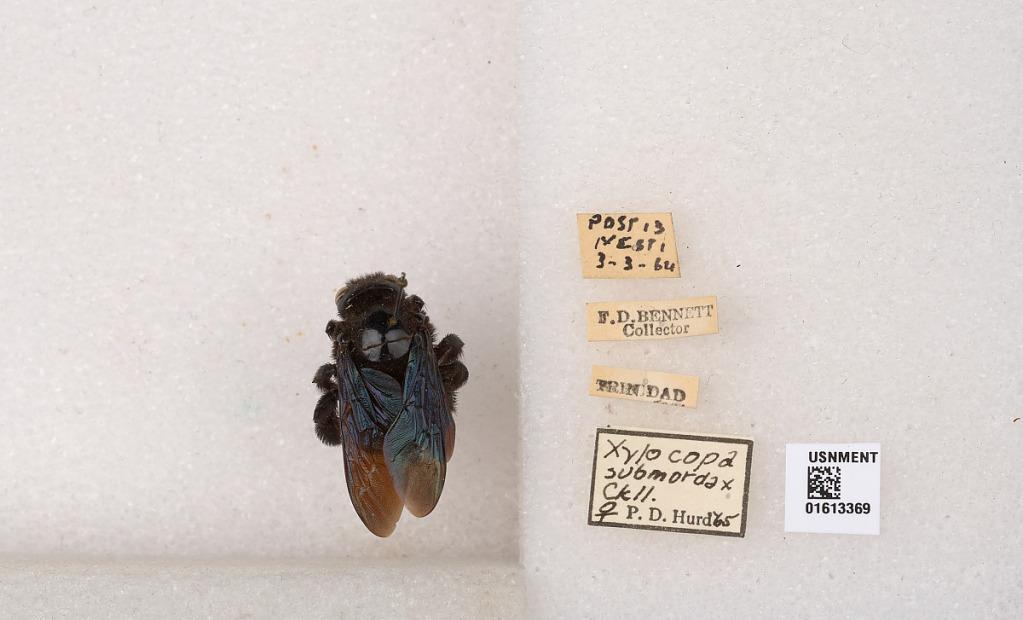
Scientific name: Xylocopa (Neoxylocopa) transitoria Pérez
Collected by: F. Bennett
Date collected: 1964-3-3
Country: Trinidad and Tobago
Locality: Trinidad
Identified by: Hurd, P. D.